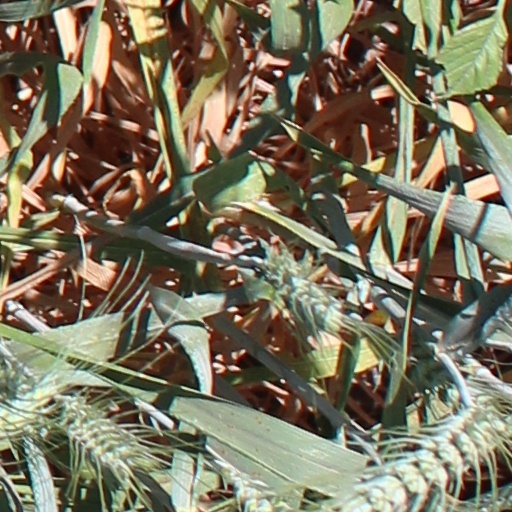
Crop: wheat